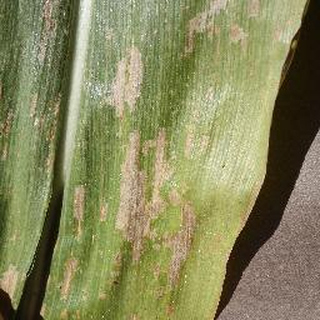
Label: corn_cercospora_leaf_spot